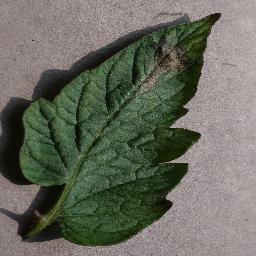
Label: Tomato___Late_blight